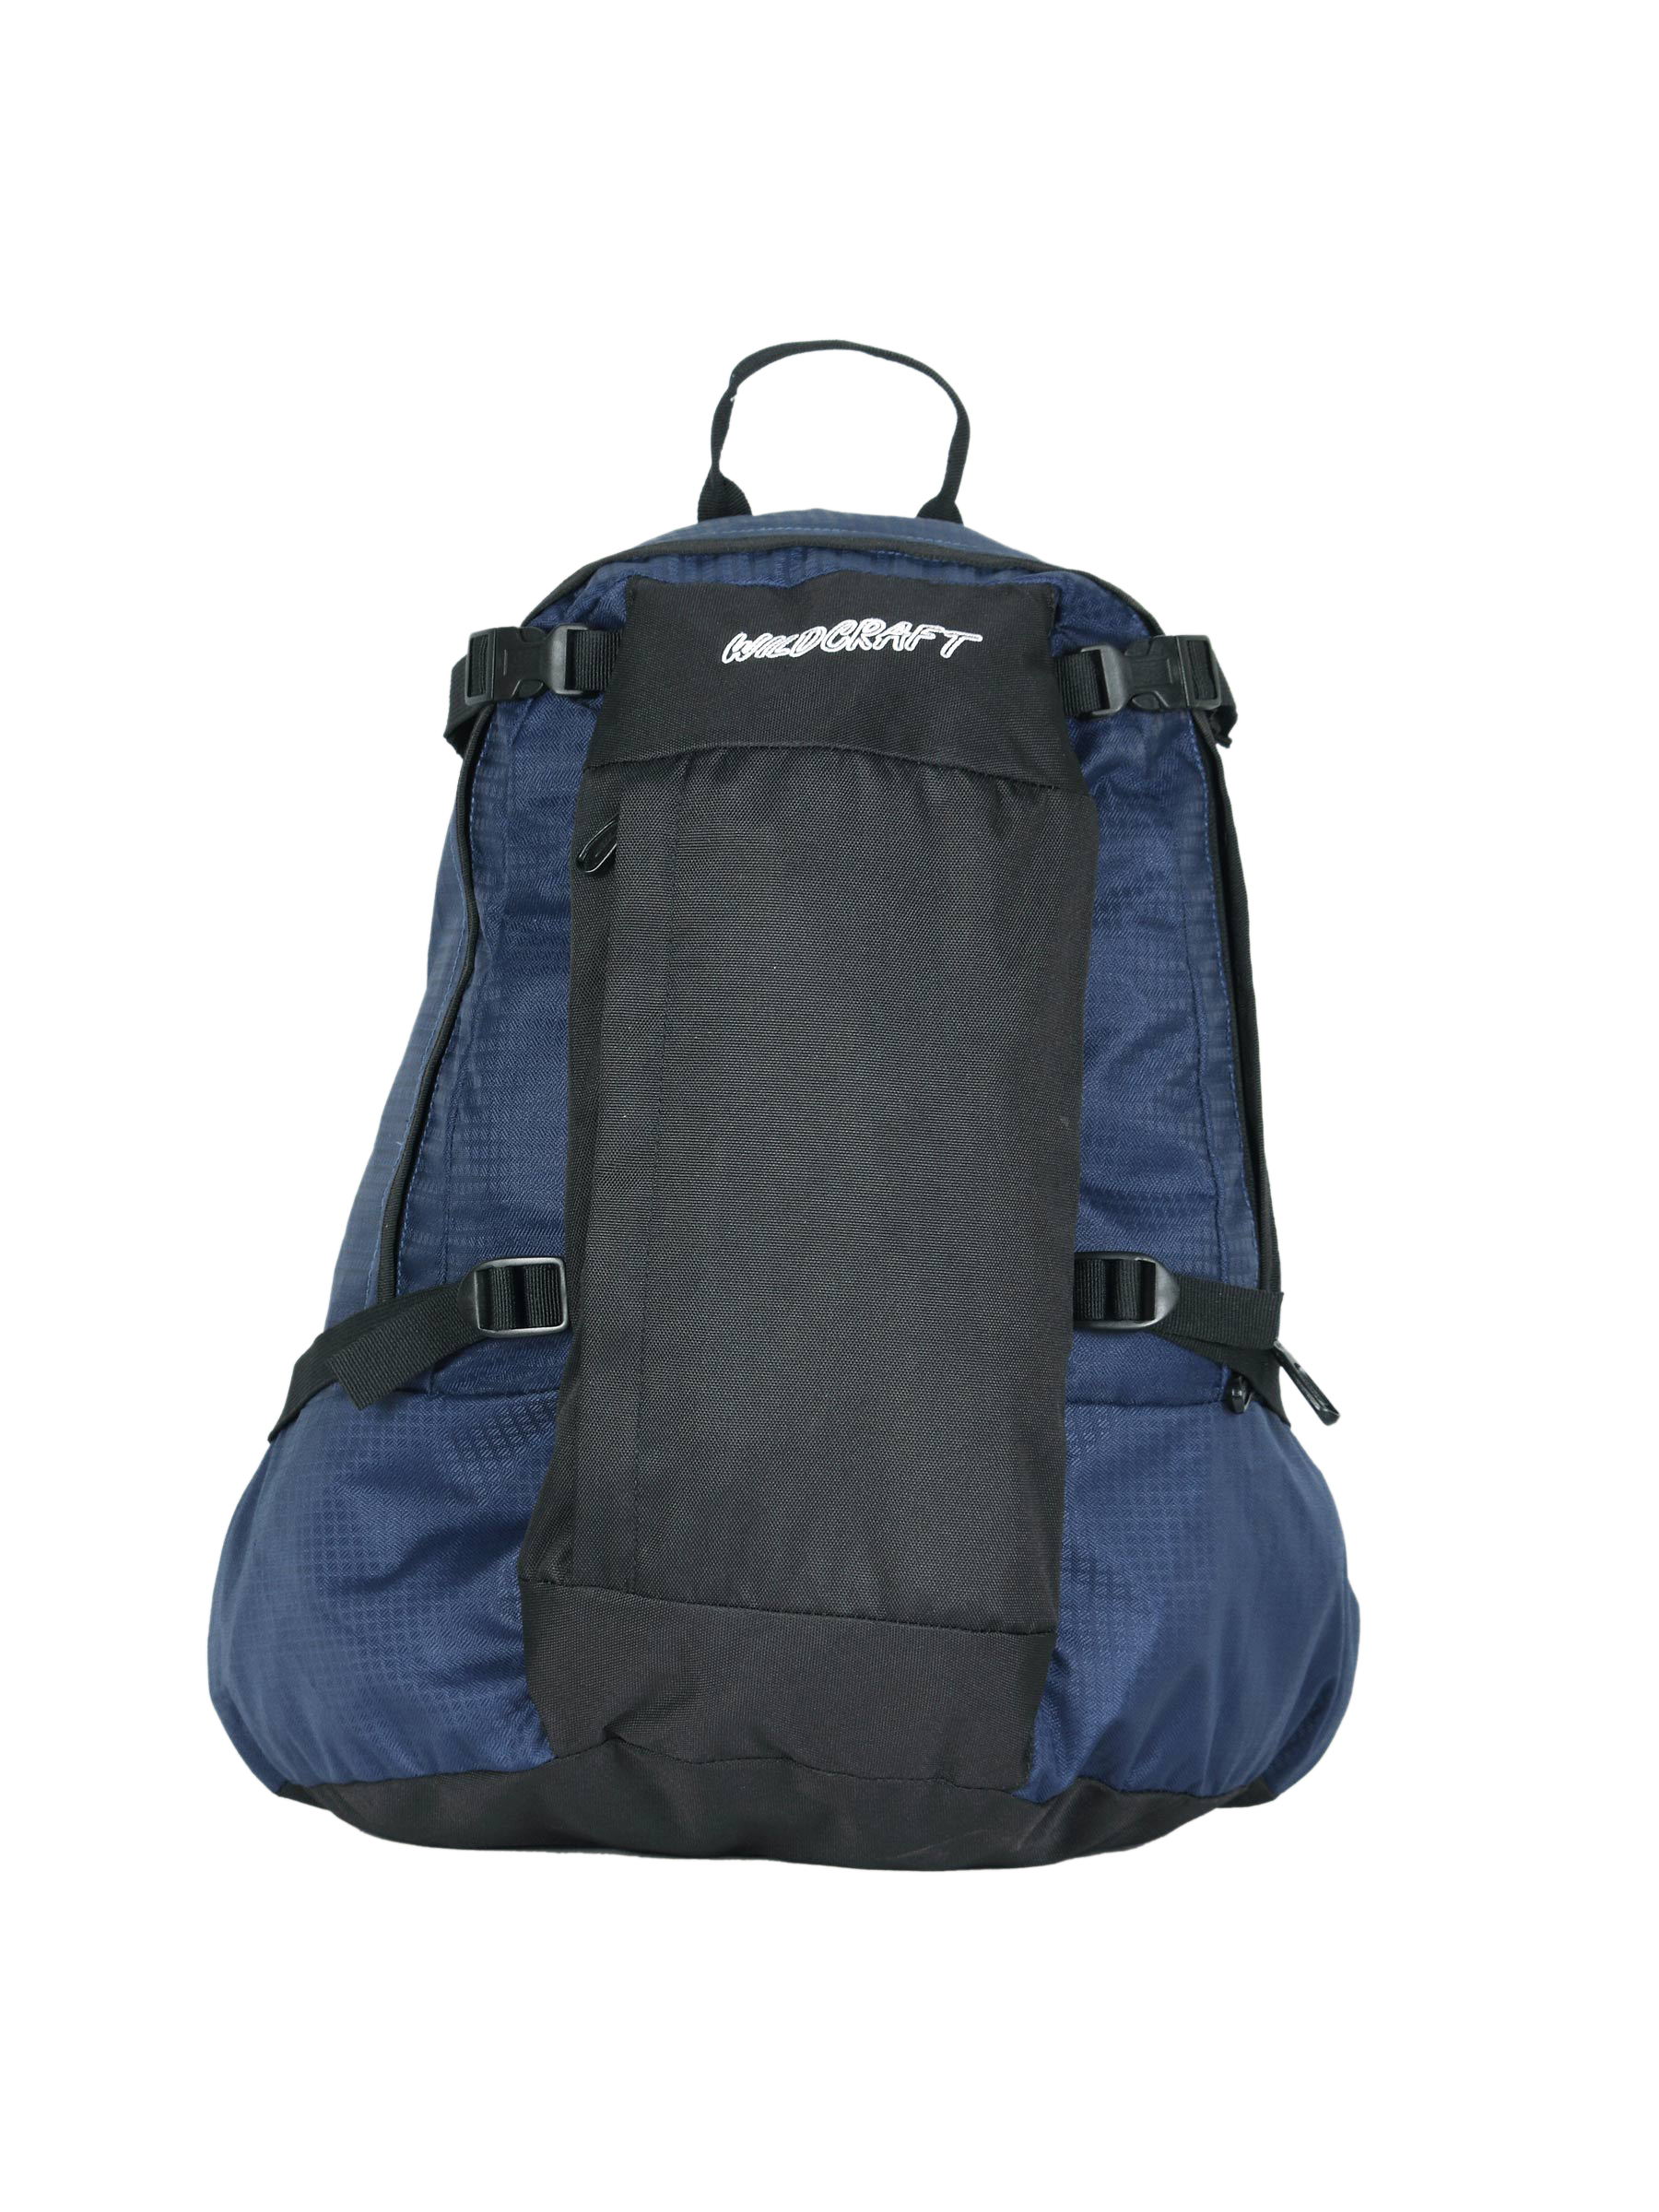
Wildcraft Unisex Navy Backpack
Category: Accessories / Bags / Backpacks
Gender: Unisex
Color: Navy Blue
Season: Winter 2015
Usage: Casual